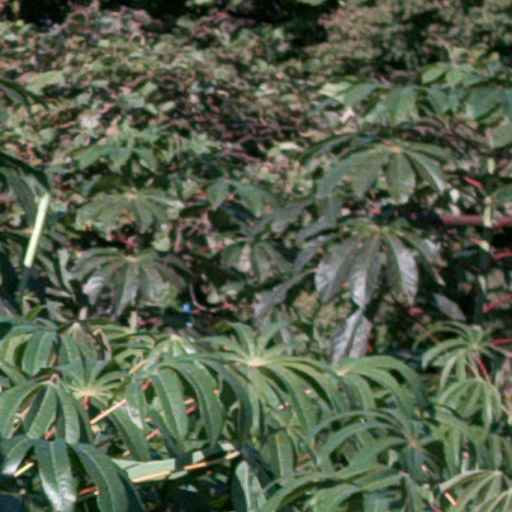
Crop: cassava